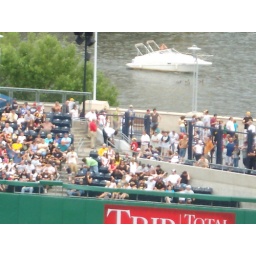
Riverwalk standers with a boat in the river